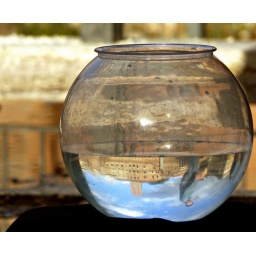
the sky of Rome in a bowl